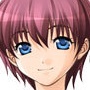
Portrait style: Anime Portrait